Barclay Manufacturing Company

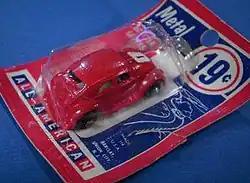
Barclay 'Bottle Series' VW Bug from the early to mid-1960s. The entire package was not more than four inches tall.

Barclay cars are recognizable for their simple single cast bodies, somewhat like miniature Tootsietoys, though distinct from that company, some Barclay models had drivers separately cast in metal and painted then put in proper position in the vehicles. The vehicles were adorned with neither windows nor interiors. Notable were the vehicles' pinched flat axles that protruded rather boldly from the wheels (something that safety standards would likely not allow today). Cars were painted a variety of colors – especially bright blues, reds, and oranges.